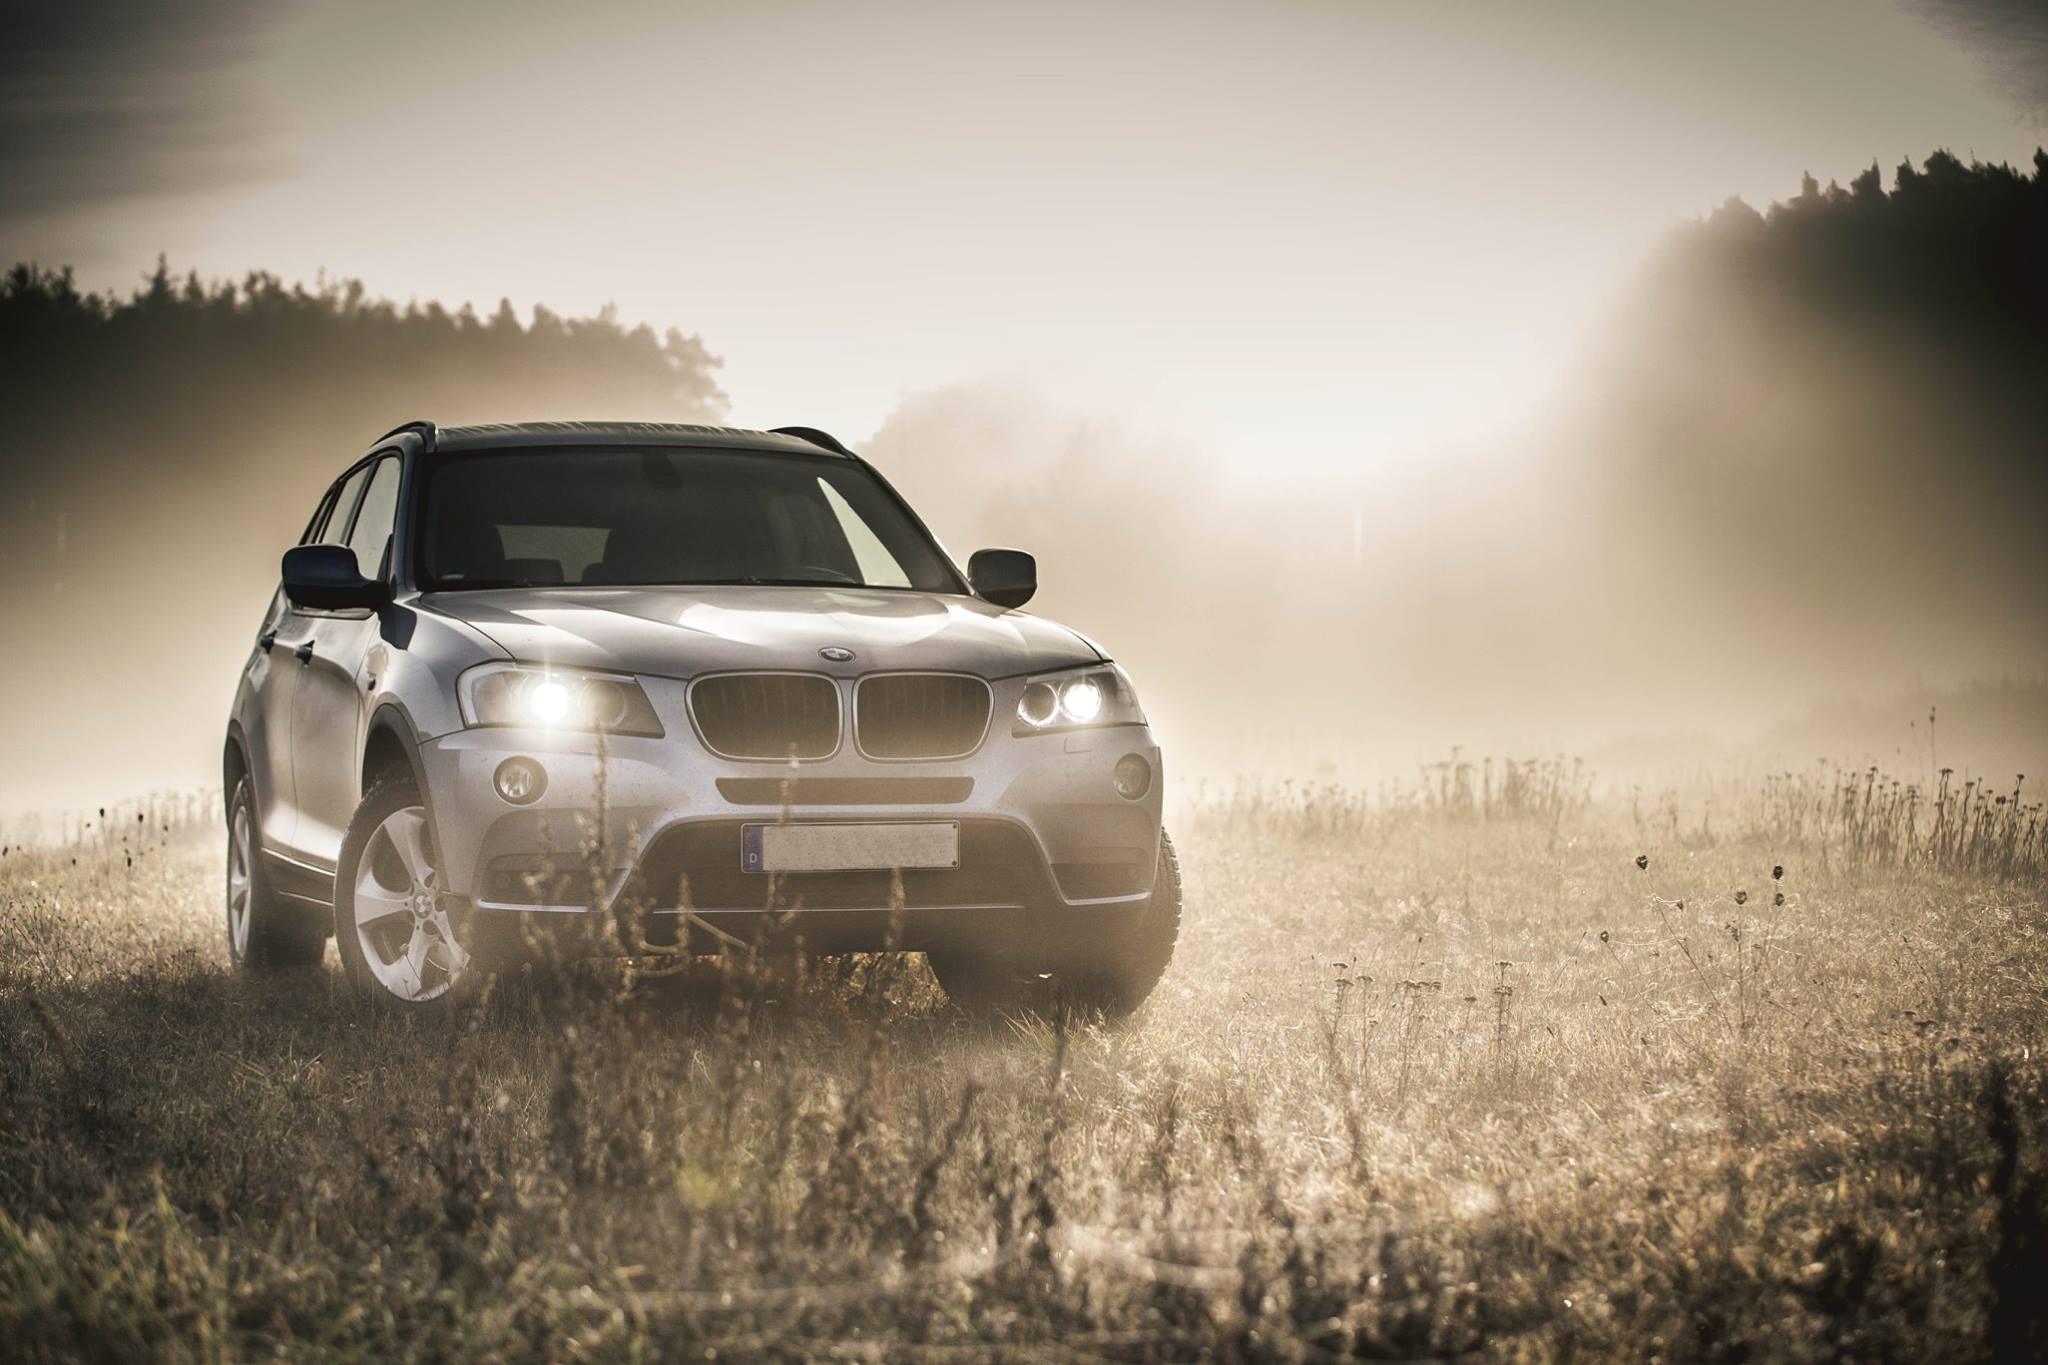
car, wheel, vehicle, auto, automotive, suv, bmw, dare, pkw, all terrain vehicle, sport utility vehicle, land vehicle, automobile make, automotive design, luxury vehicle, x3